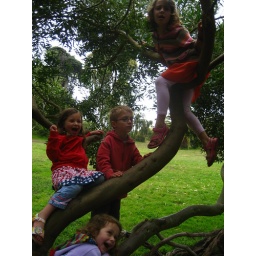
annie's kids and mine play at mountain lake park in the presidio